Larchmont, Los Angeles

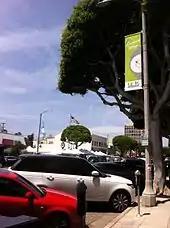
Larchmont village with farmers market

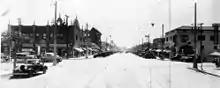
Larchmont Blvd., looking south (circa 1920–25)

Larchmont is a half-square-mile neighborhood in the central region of the City of Los Angeles, California. It has three schools and one small park. It has been the site of early and recent motion picture shoots.